Motionless in White

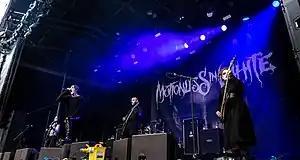
Motionless in White at Rock am Ring 2017

Motionless in White is an American heavy metal band from Scranton, Pennsylvania. Formed in 2004, the band consists of lead vocalist Chris "Motionless" Cerulli, guitarists Ryan Sitkowski and Ricky "Horror" Olson, drummer Vinny Mauro and bassist Justin Morrow. Cerulli is the only member of the original line-up that remains in the band. The group has stated that their band name derived from the Eighteen Visions song "Motionless and White".